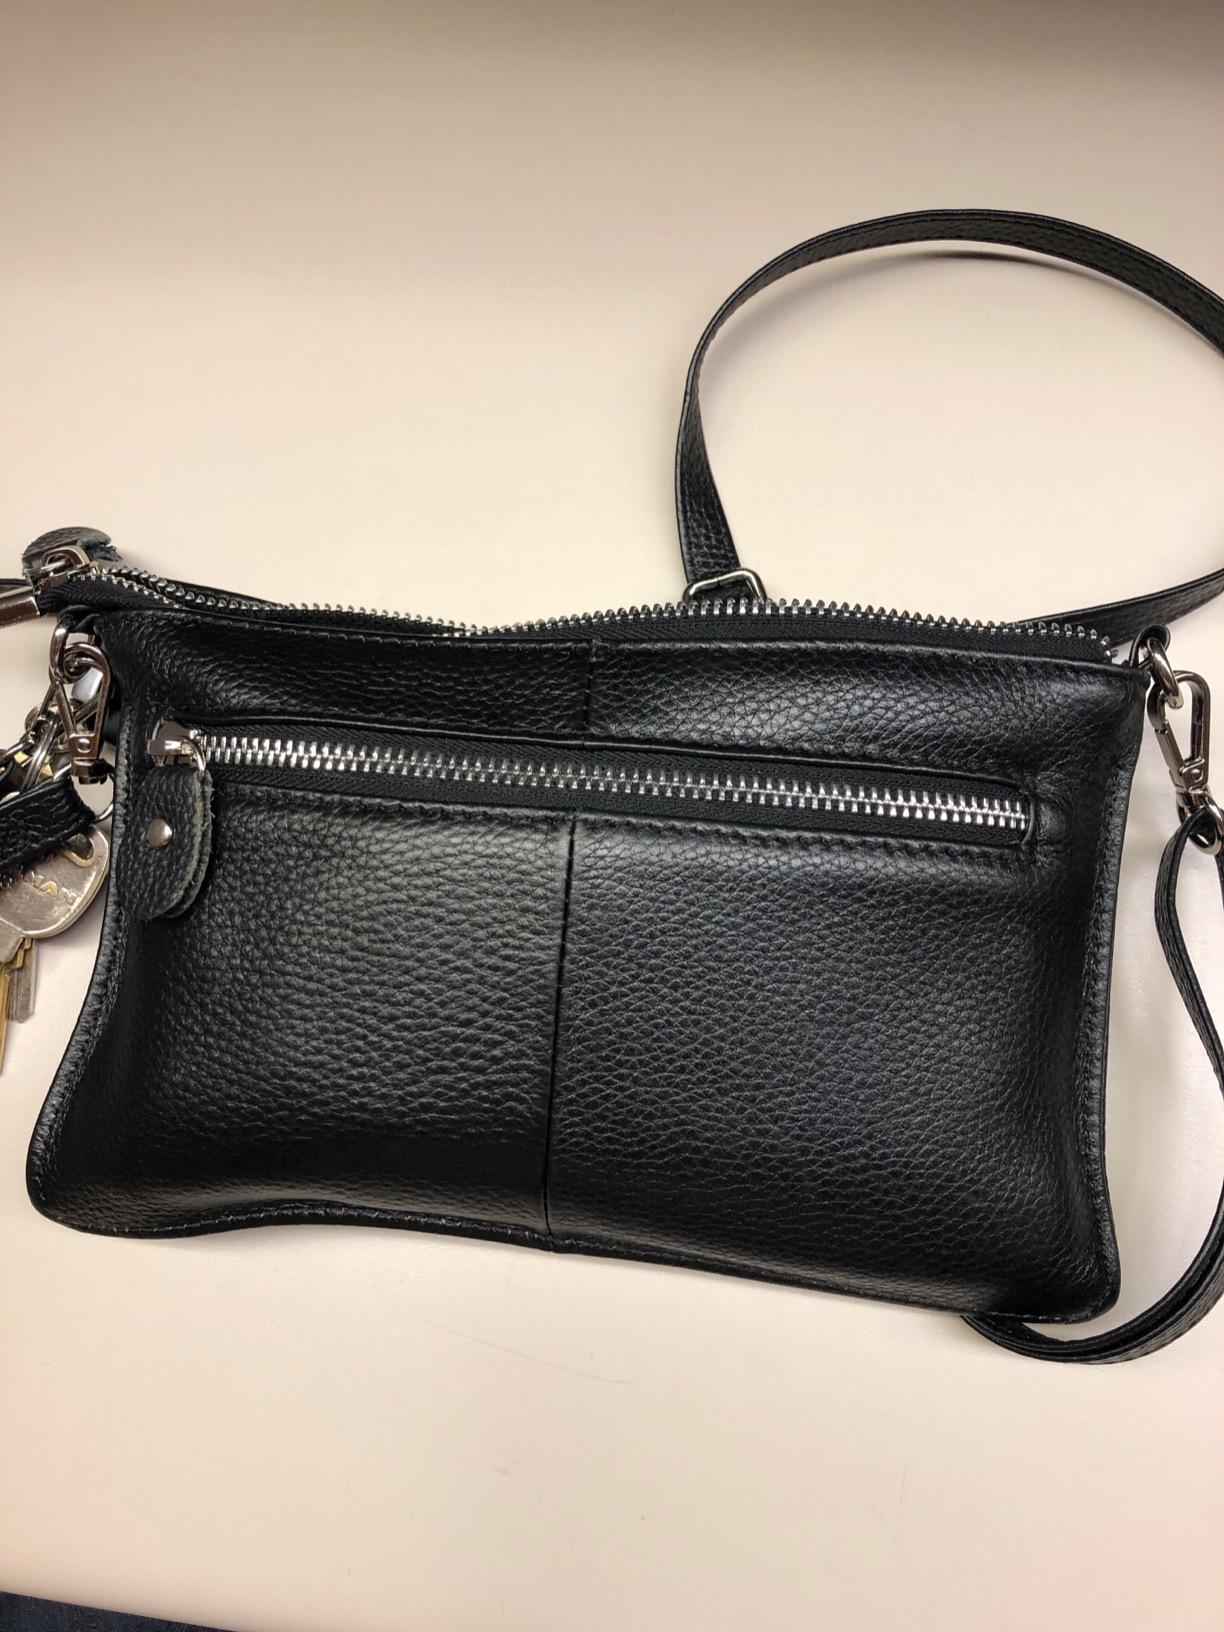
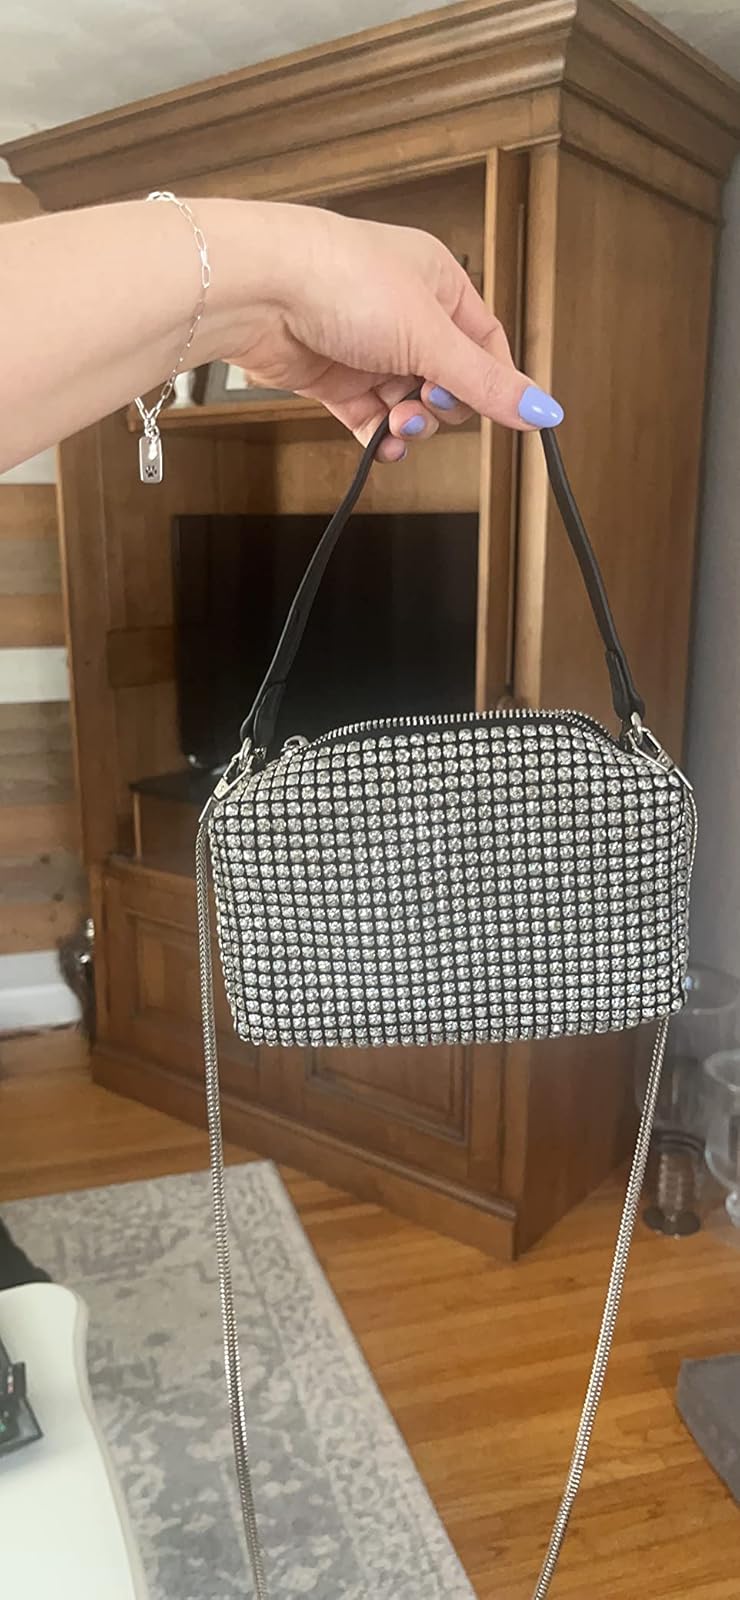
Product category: accessories_handbag
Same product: no